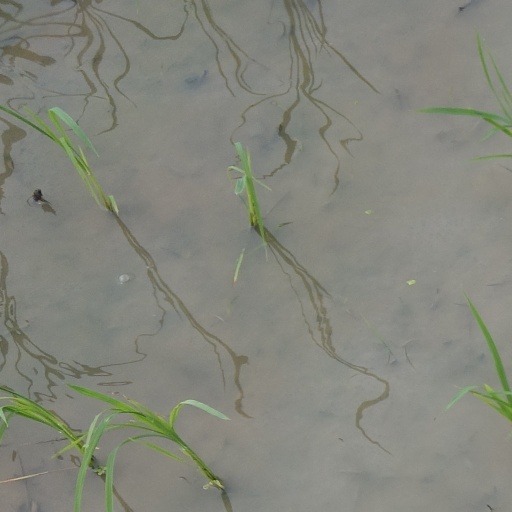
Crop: rice